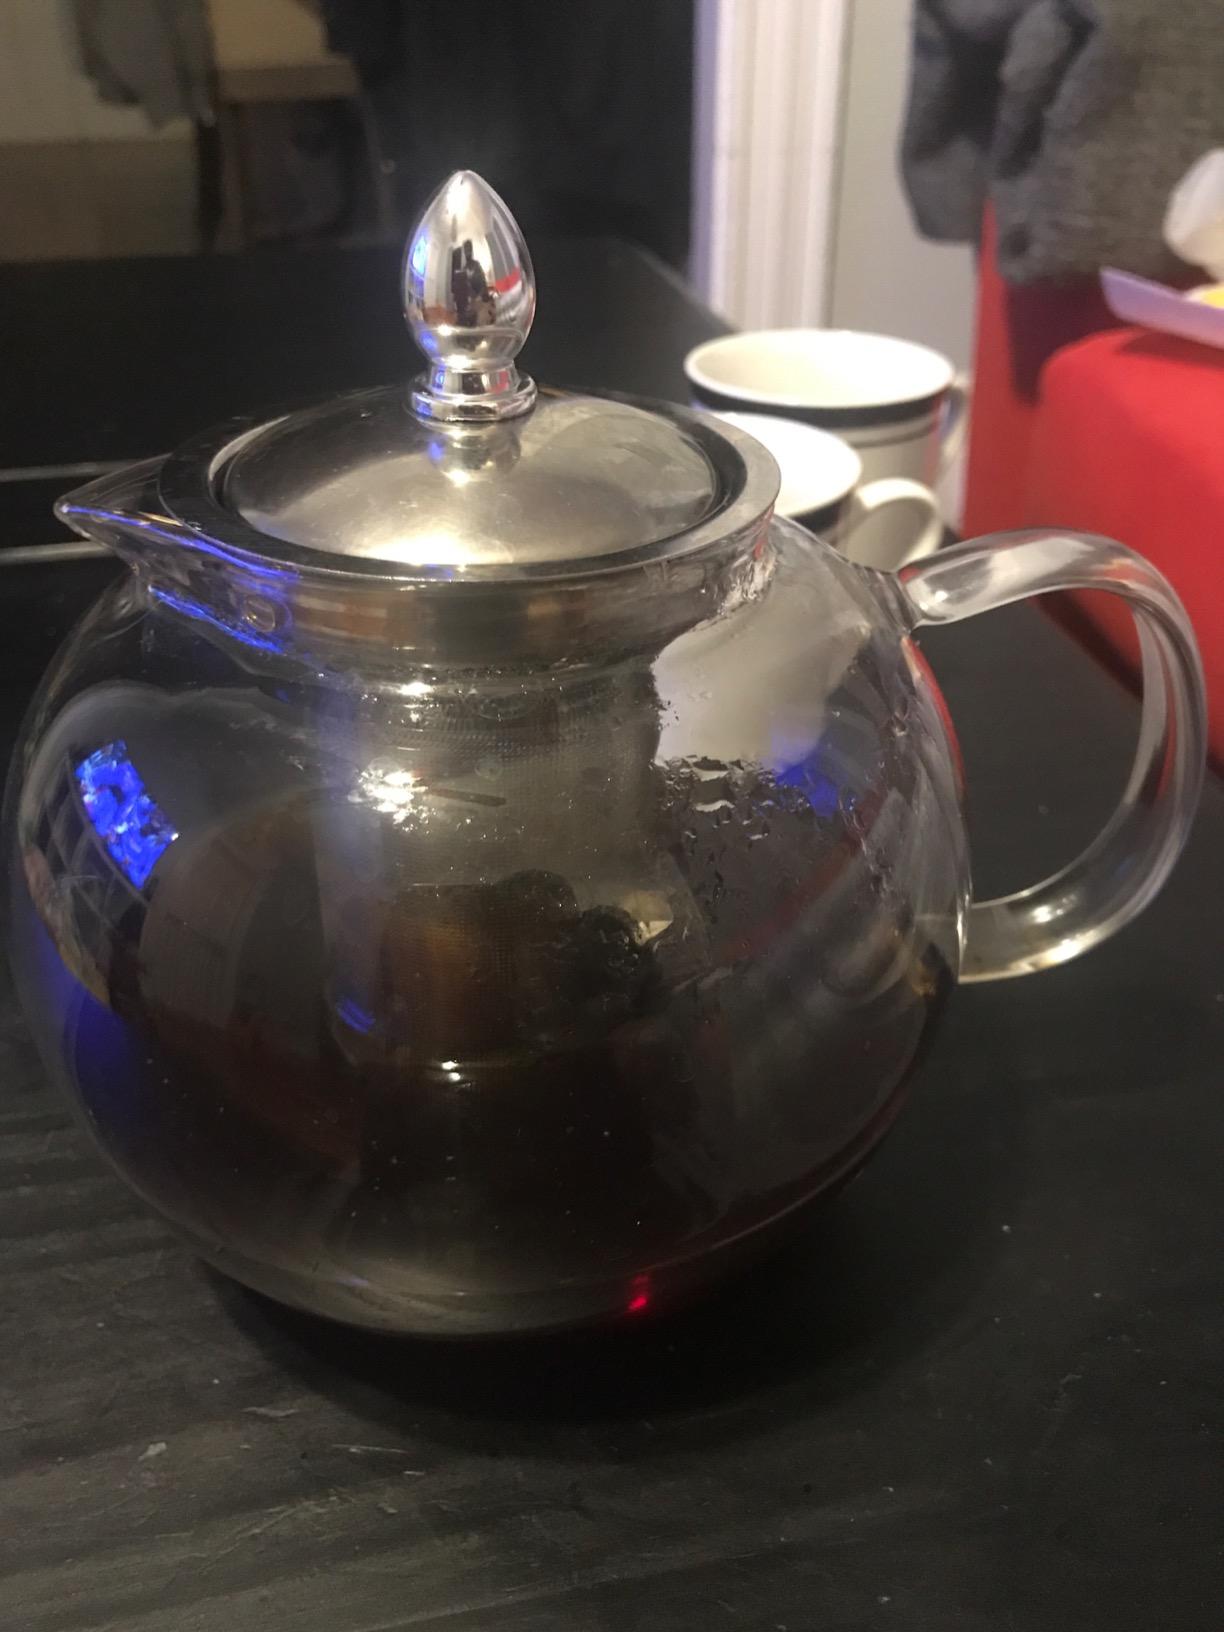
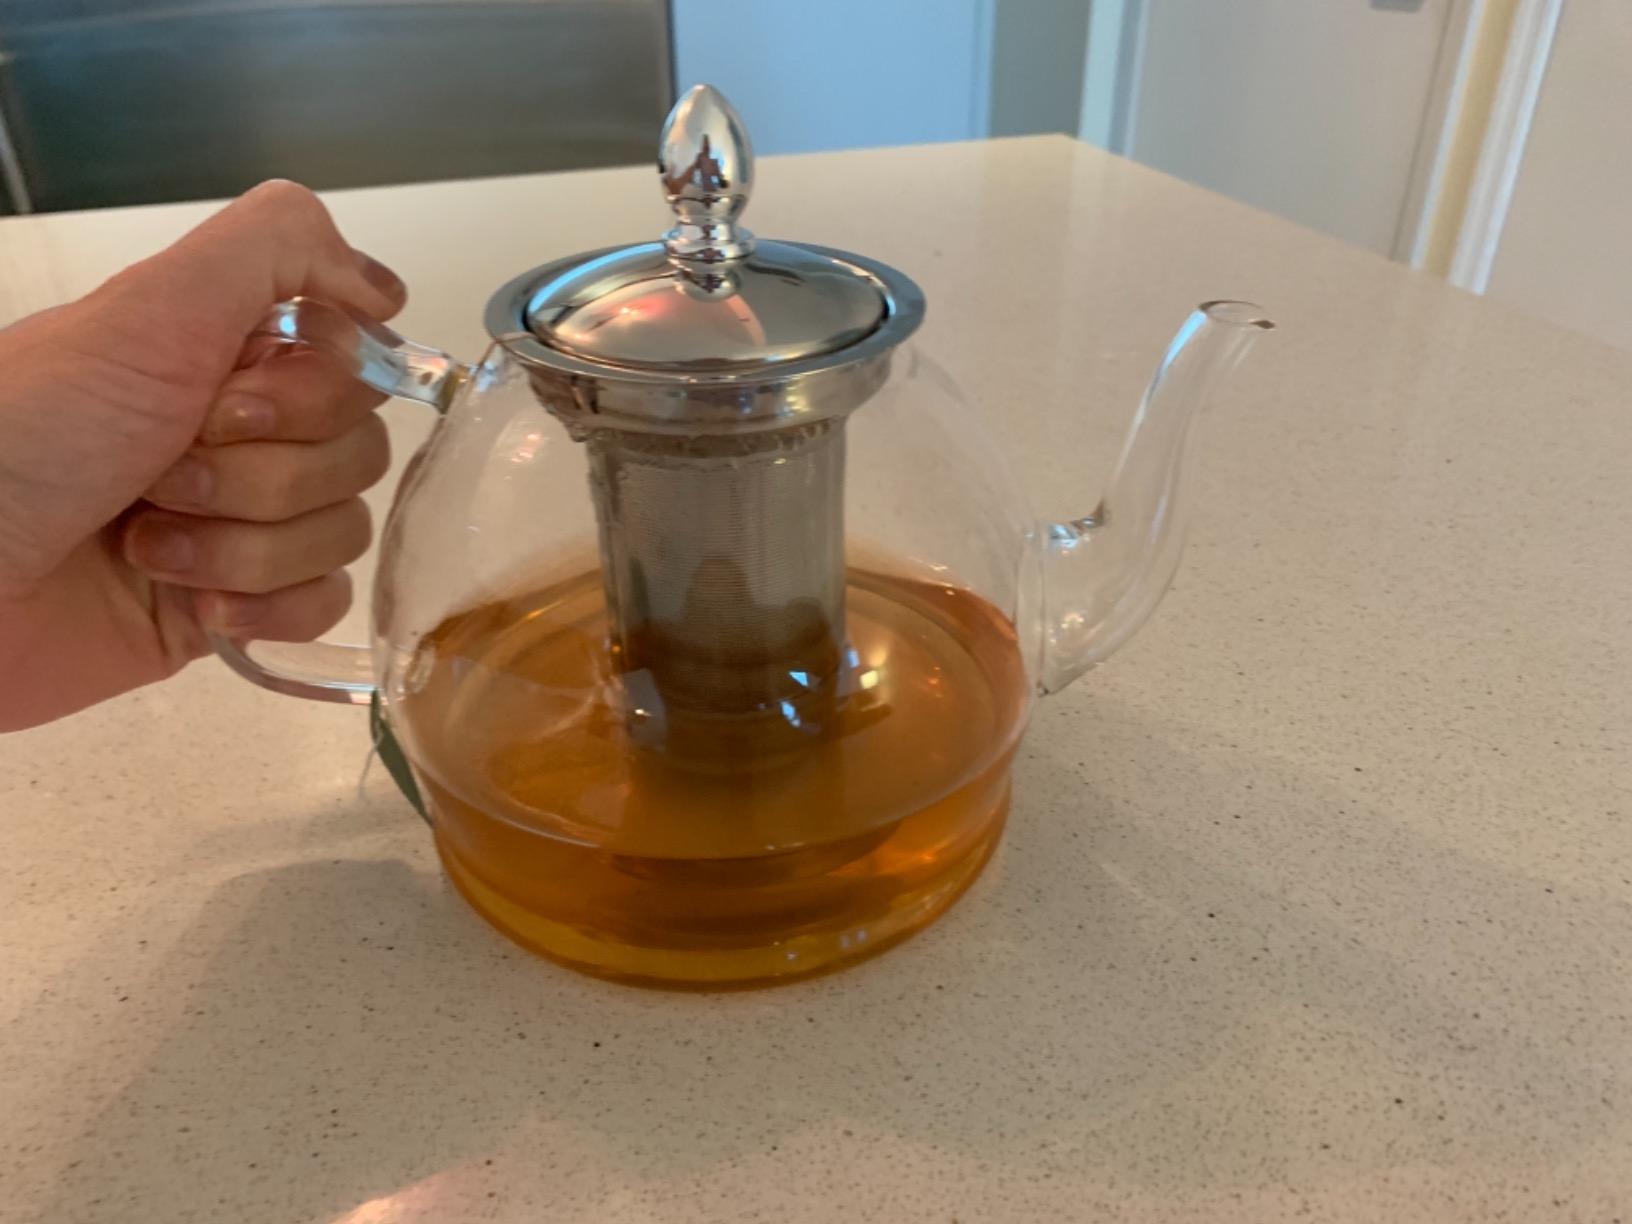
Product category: items_kettle
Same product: no